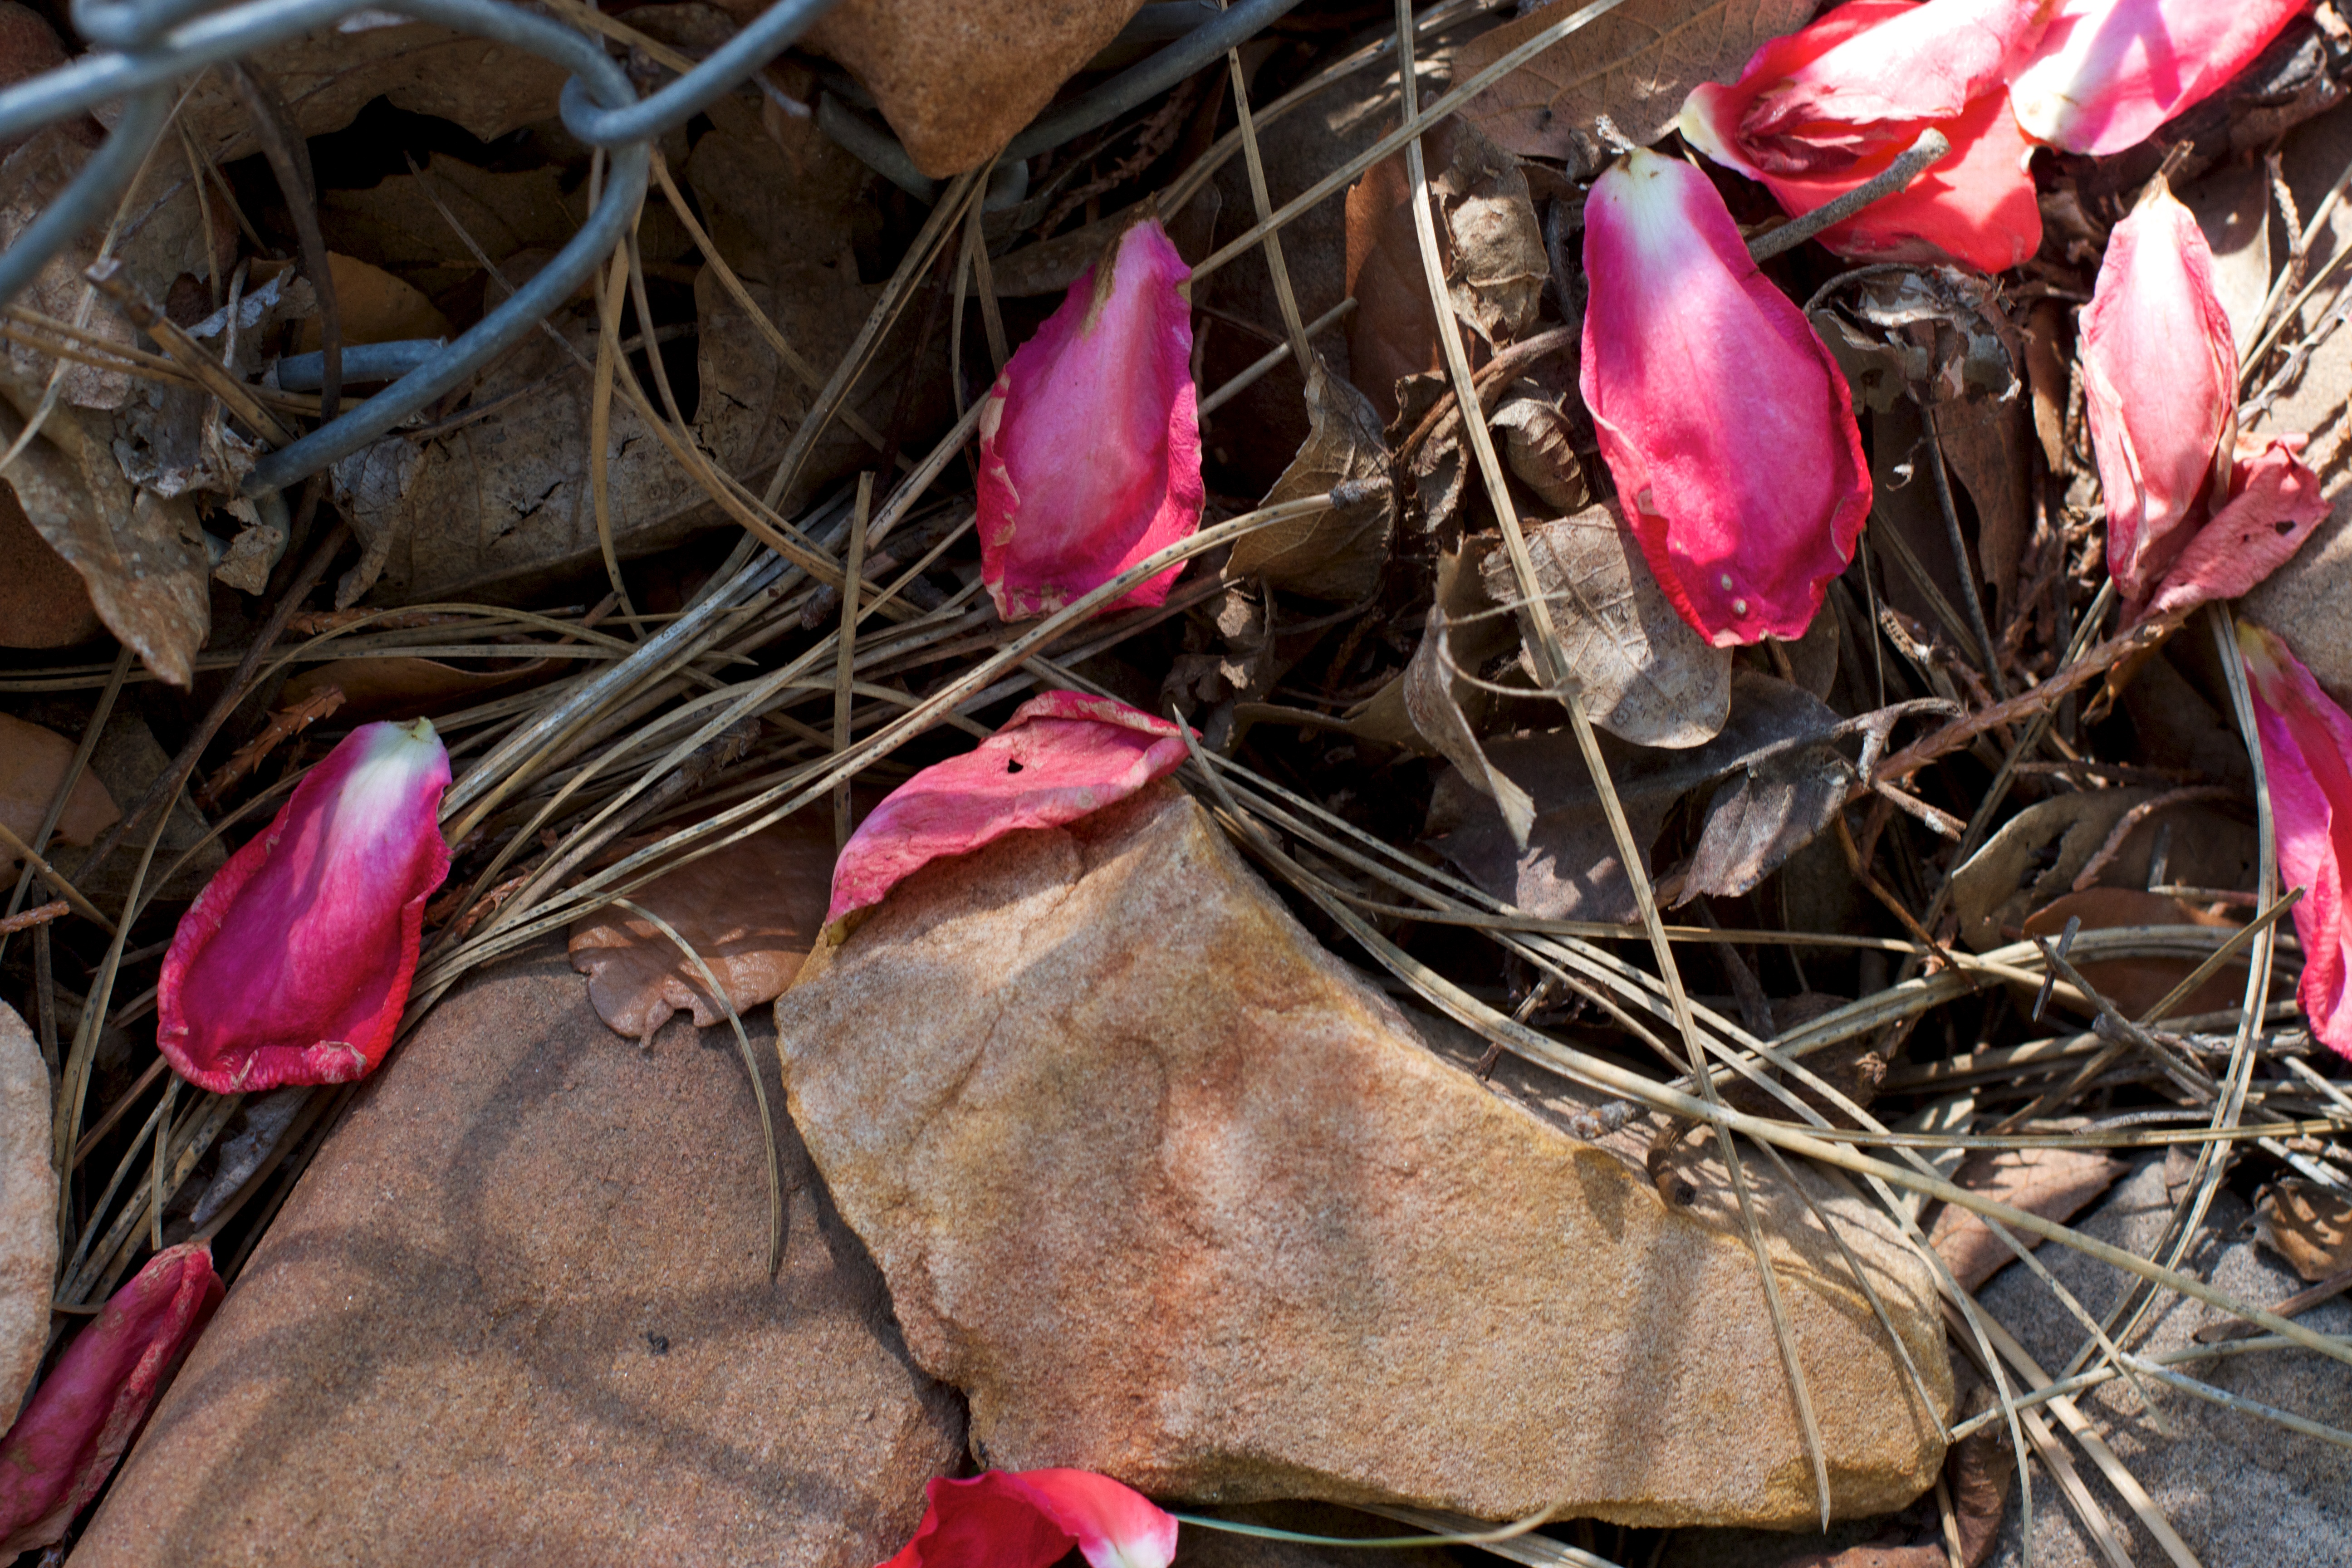
plant, leaf, flower, rose, food, spring, red, produce, color, organ, 2016366